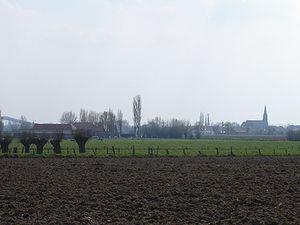
Vue générale de Ten Brielen. Eglise Saint Eloi et piste de ski.